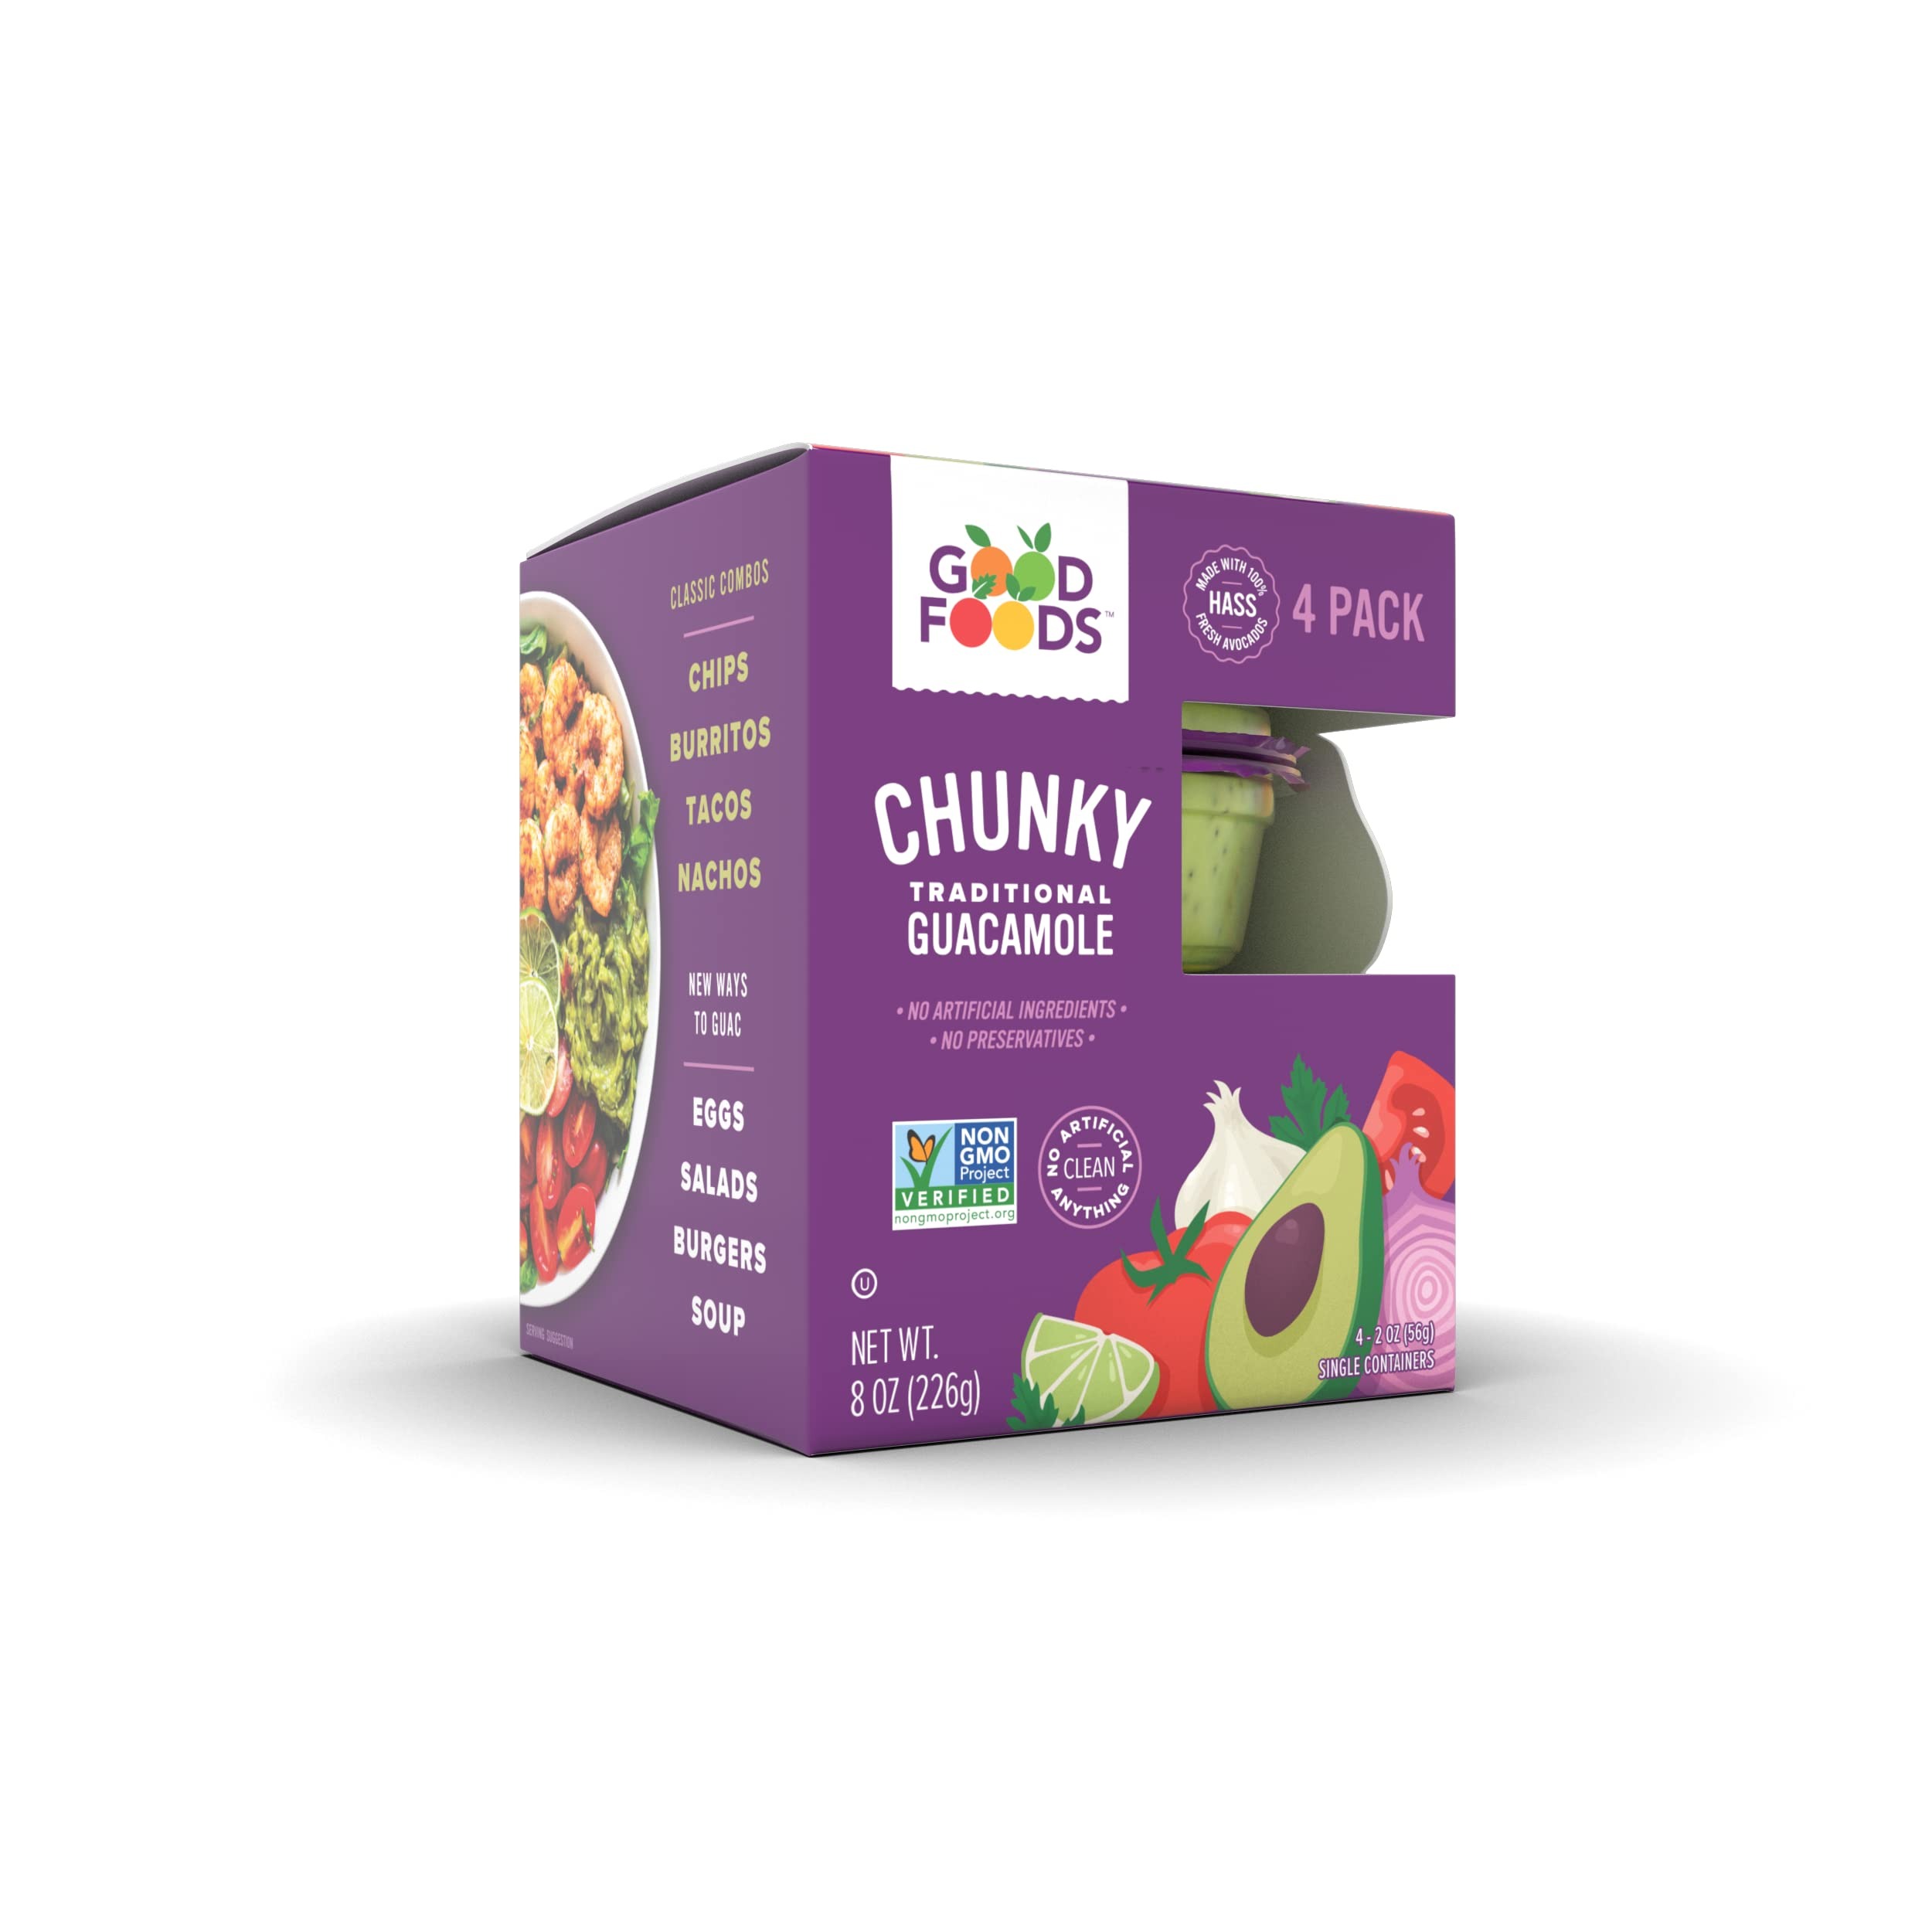
Item Name: Chunky Guacamole - 4 pk 2 oz.
Bullet Point 1: Dairy Free
Bullet Point 2: Gluten Free
Bullet Point 3: Vegan
Bullet Point 4: No Added Sugar
Product Description: No frills. Just flavor. This simple blend of Hass avocados, tomatoes, onions, garlic, and fresh lime juice is guacamole at its purest.
Value: 8.0
Unit: Ounce

Price: 5.49